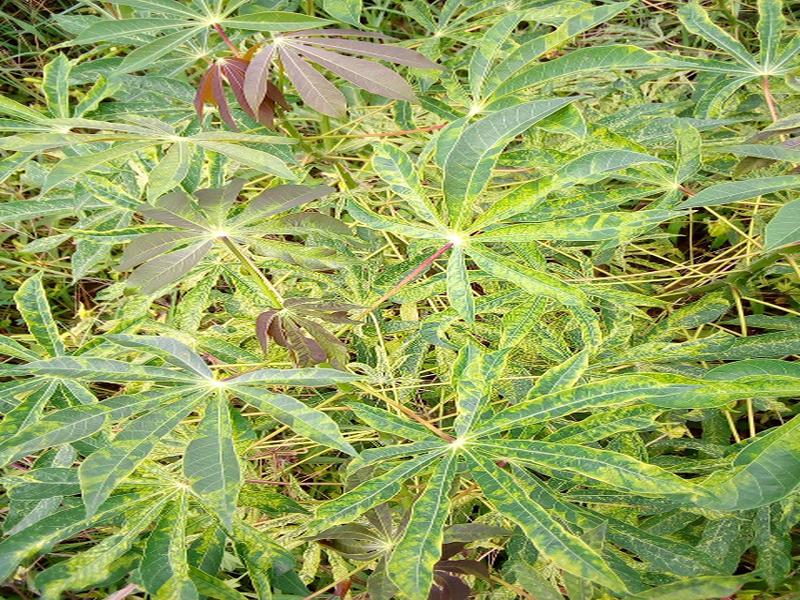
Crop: cassava
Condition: mosaic_disease